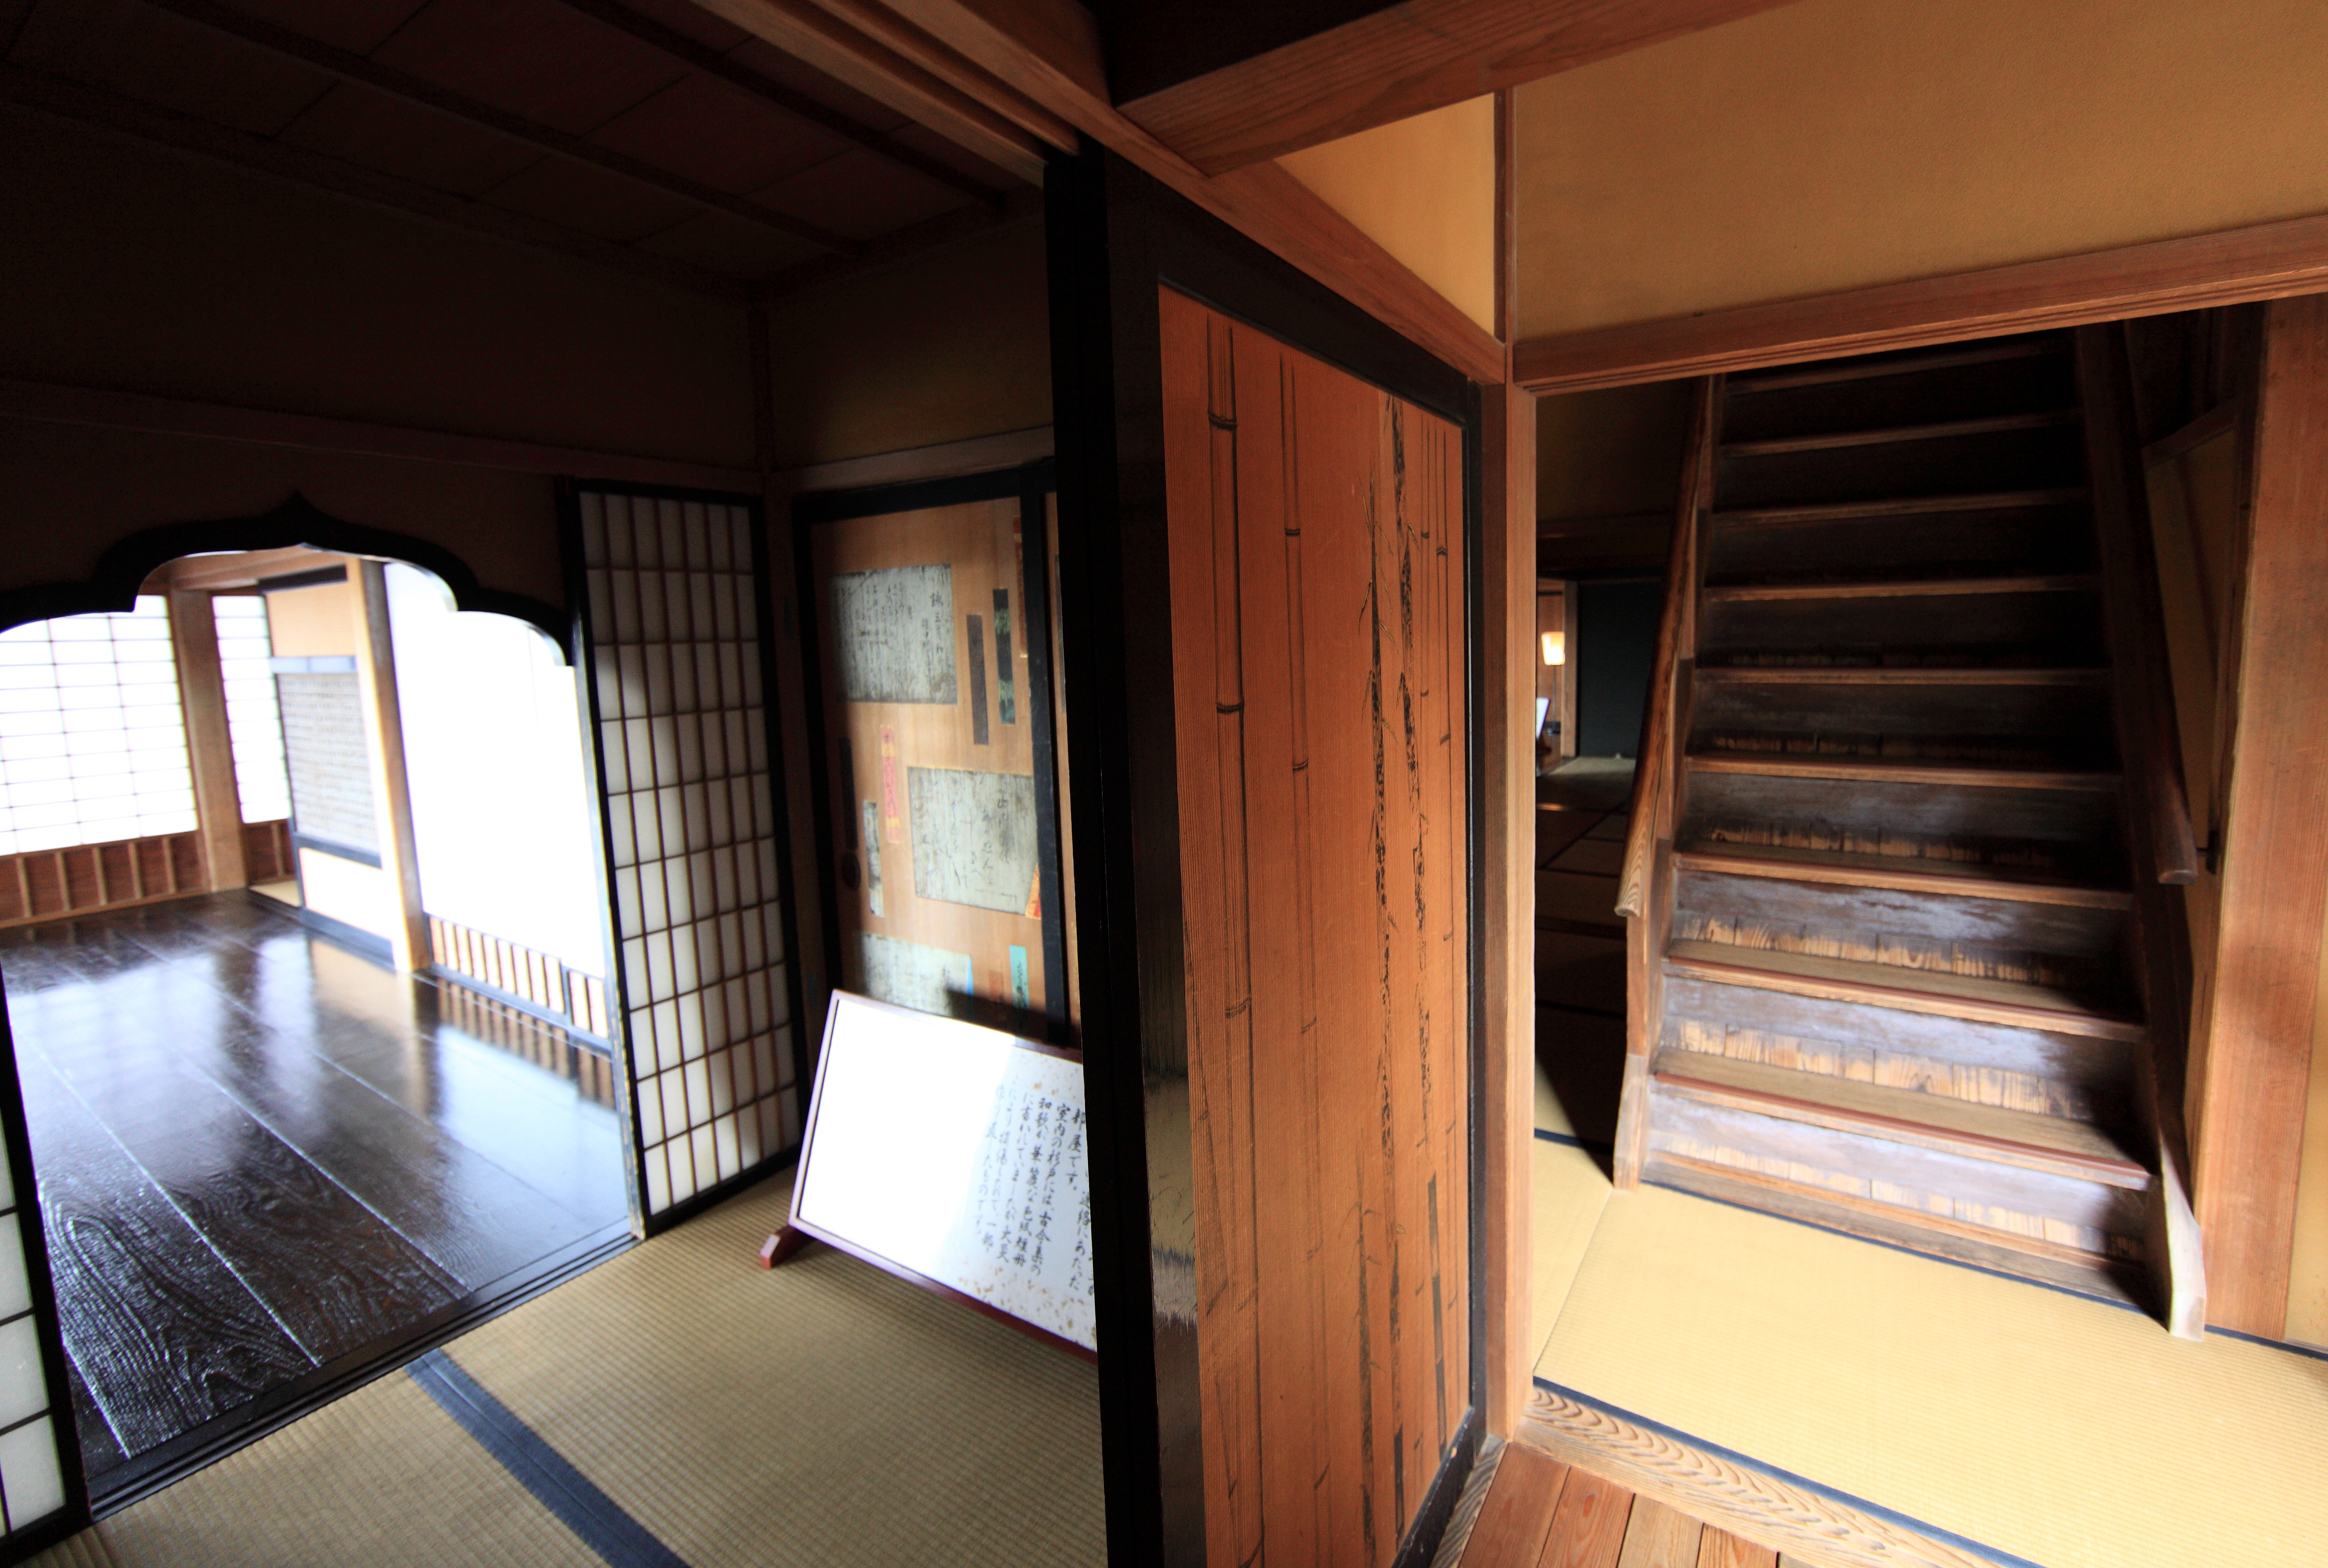
architecture, house, interior, old, home, high, cottage, ancient, residence, property, room, interior design, cool image, design, japanese, 5d, style, hires, estate, markii, traditional, hi, res, resolution, canonef14mmf28liiusm, kairakuen, ibarakiken, mitoshi, real estate